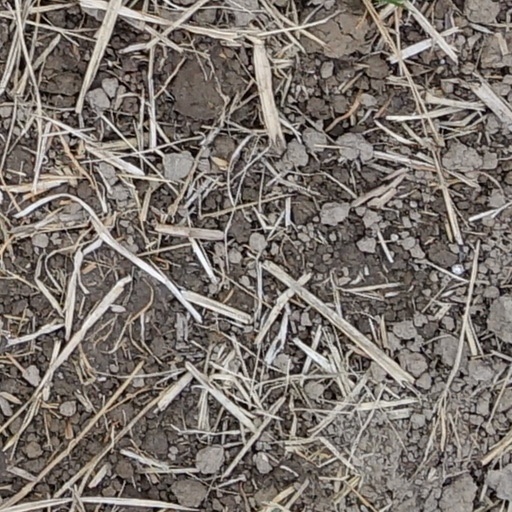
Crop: wheat